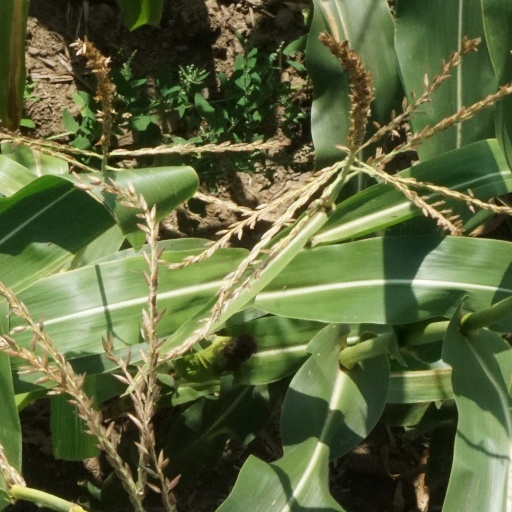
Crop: maize; corn